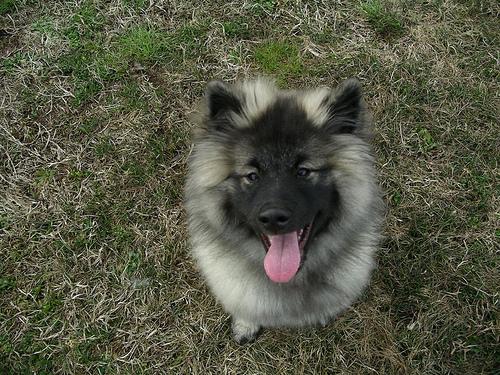
Breed: keeshond